Tom Ewell

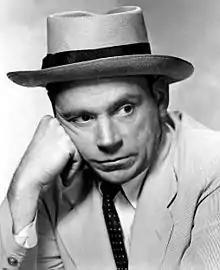
Ewell in 1958

Tom Ewell (born Samuel Yewell Tompkins, April 29, 1909 – September 12, 1994) was an American film, stage and television actor, and producer. His most successful and most identifiable role was that of Richard Sherman in "The Seven Year Itch", a character he played in the Broadway production (1952–1954) and reprised for the 1955 film adaptation. He received a Tony Award for his work in the play and a Golden Globe Award for his performance in the film. Although Ewell preferred acting on stage, he accepted several other screen roles in light comedies of the 1950s, most notably "The Girl Can't Help It" (1956). He appeared in the film version of the musical "State Fair" (1962) and in a small number of additional ones released between the early 1960s and 1980s.